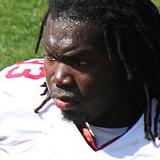
Age: 22